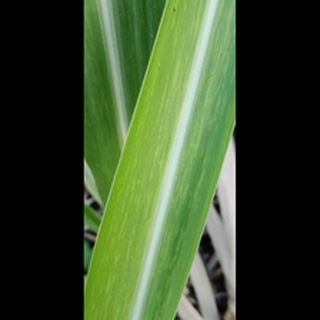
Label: sugarcane_mosaic